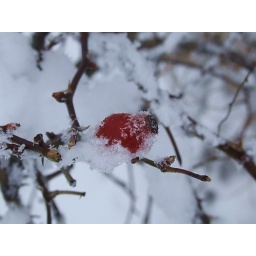
A flower plant in snow